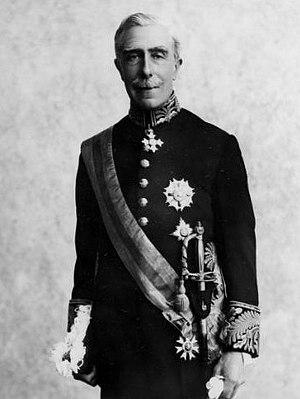
Charles Bathurst, 1ᵉʳ vicomte Bledisloe, né le 21 septembre 1867 à Londres et mort le 3 juillet 1958 à Lydney, est un administrateur colonial et homme d'État britannique, 4ᵉ gouverneur général de Nouvelle-Zélande, en fonction du 19 mars 1930 au 15 mars 1935.